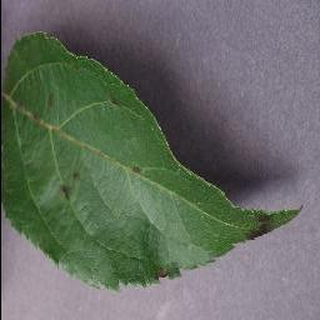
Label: apple_apple_scab